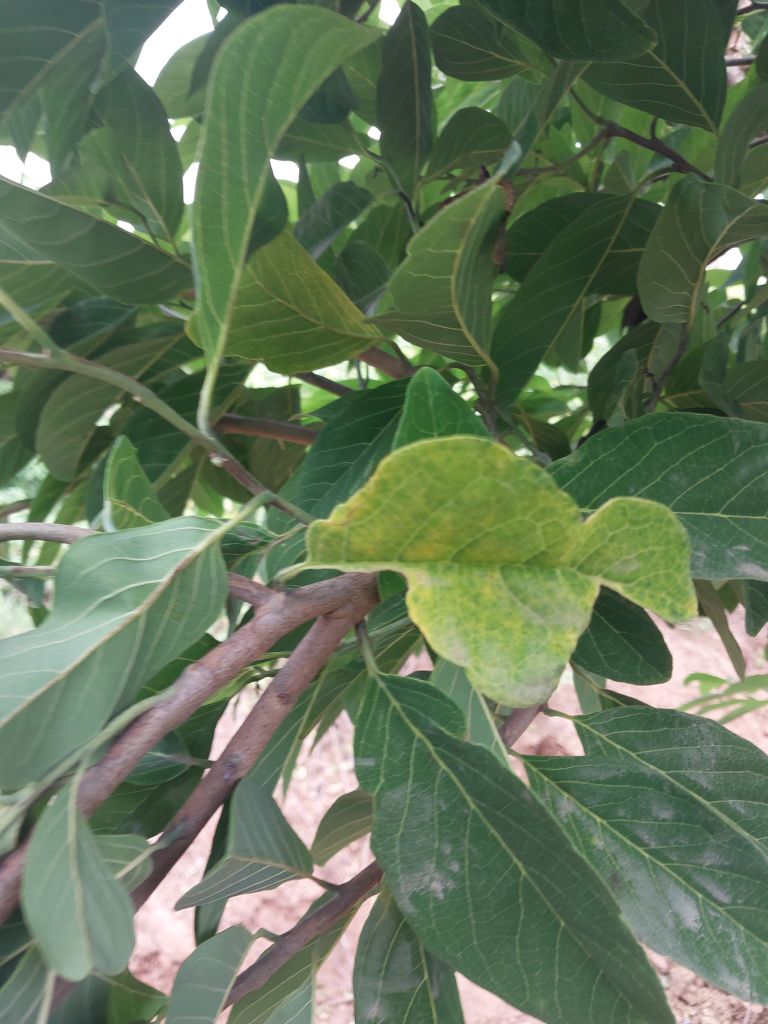
Disease label: Leaf spot on Leaves